Joe Legerski

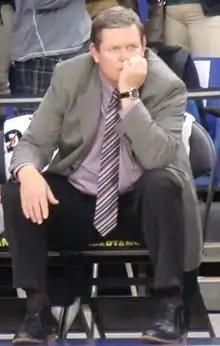
Legerski at the Event Center in 2016

Joseph Julius Legerski (born July 24, 1957) is the retired former head women's basketball coach at the University of Wyoming.